Fill Me with Life

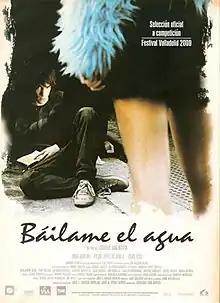
Theatrical release poster

Fill Me with Life is a 2000 Spanish drama film directed by Josecho San Mateo which stars Unax Ugalde and Pilar López de Ayala alongside Juan Díaz. It is based on the novel "Báilame el agua" by Daniel Valdés.